List of Sekirei characters

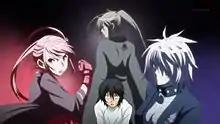
The members of the 3rd Disciplinary Squad, as "noted" by Minato. Background, from left to right: Benitsubasa, Karasuba, and Haihane.

The is an elite group of Sekirei in charge of preventing any Sekirei or Ashikabi from withdrawing or escaping from the Sekirei Plan. The First Disciplinary Squad, known as the "S-Plan Guardians", was initially formed by the MBI from the first five awoken Sekirei to protect the Sekirei that had yet to mature and awaken from enemy forces. Miya was the group's leader, with Matsu, Kazehana, Karasuba, and Mutsu following her. After its break-up, the Second Disciplinary Squad was formed with Yume as the leader and Karasuba, with the same goals. After Yume's death, the Third (and current) Disciplinary Squad, consisting of Karasuba, Haihane and Benitsubasa and headed by Natsuo (the Ashikabi to all three), was formed. After Karasuba's defeat on Kamikura Island by Musubi and her self-imposed coma, Benitsubasa and Haihane were joined, at Minato's recommendation, by #87 Kaho and her Ashikabi Oosumi.